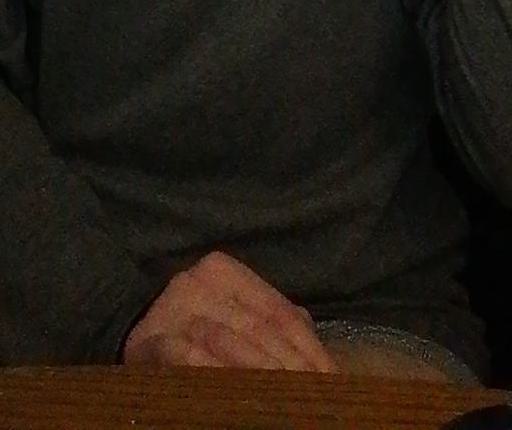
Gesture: no_gesture